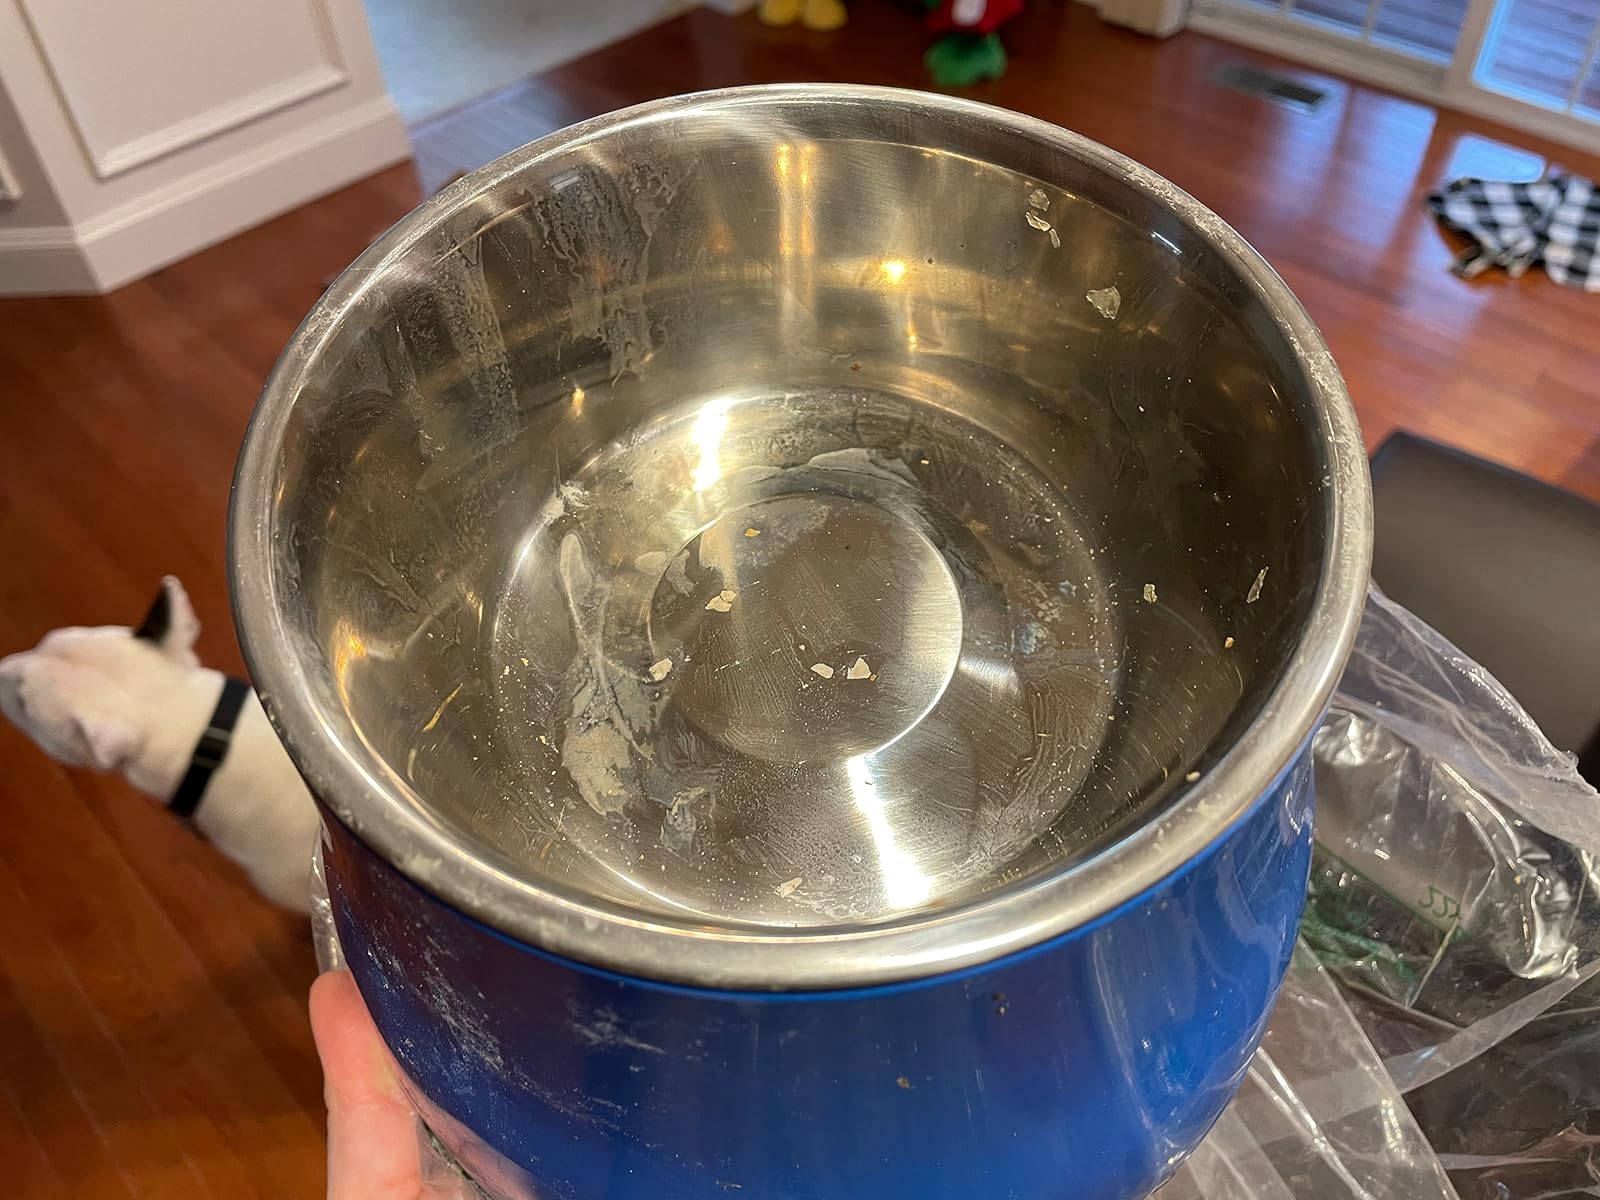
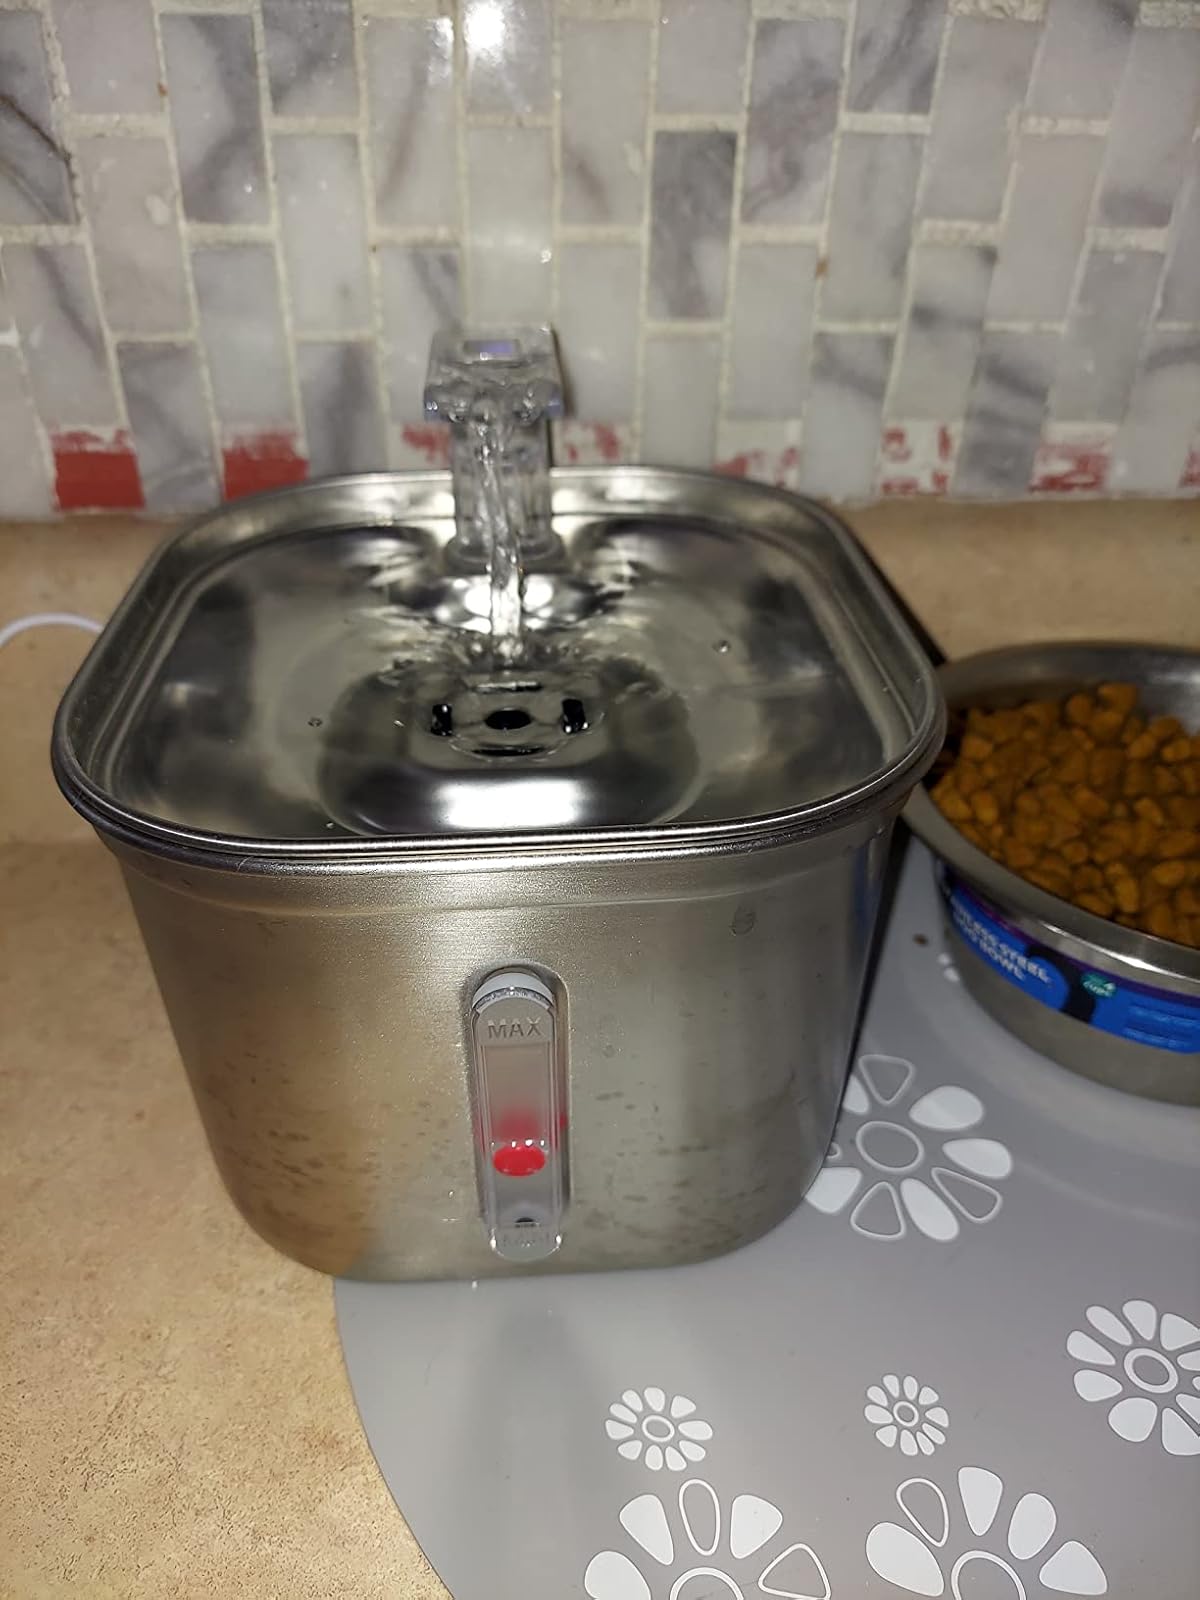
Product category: items_bowl
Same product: no